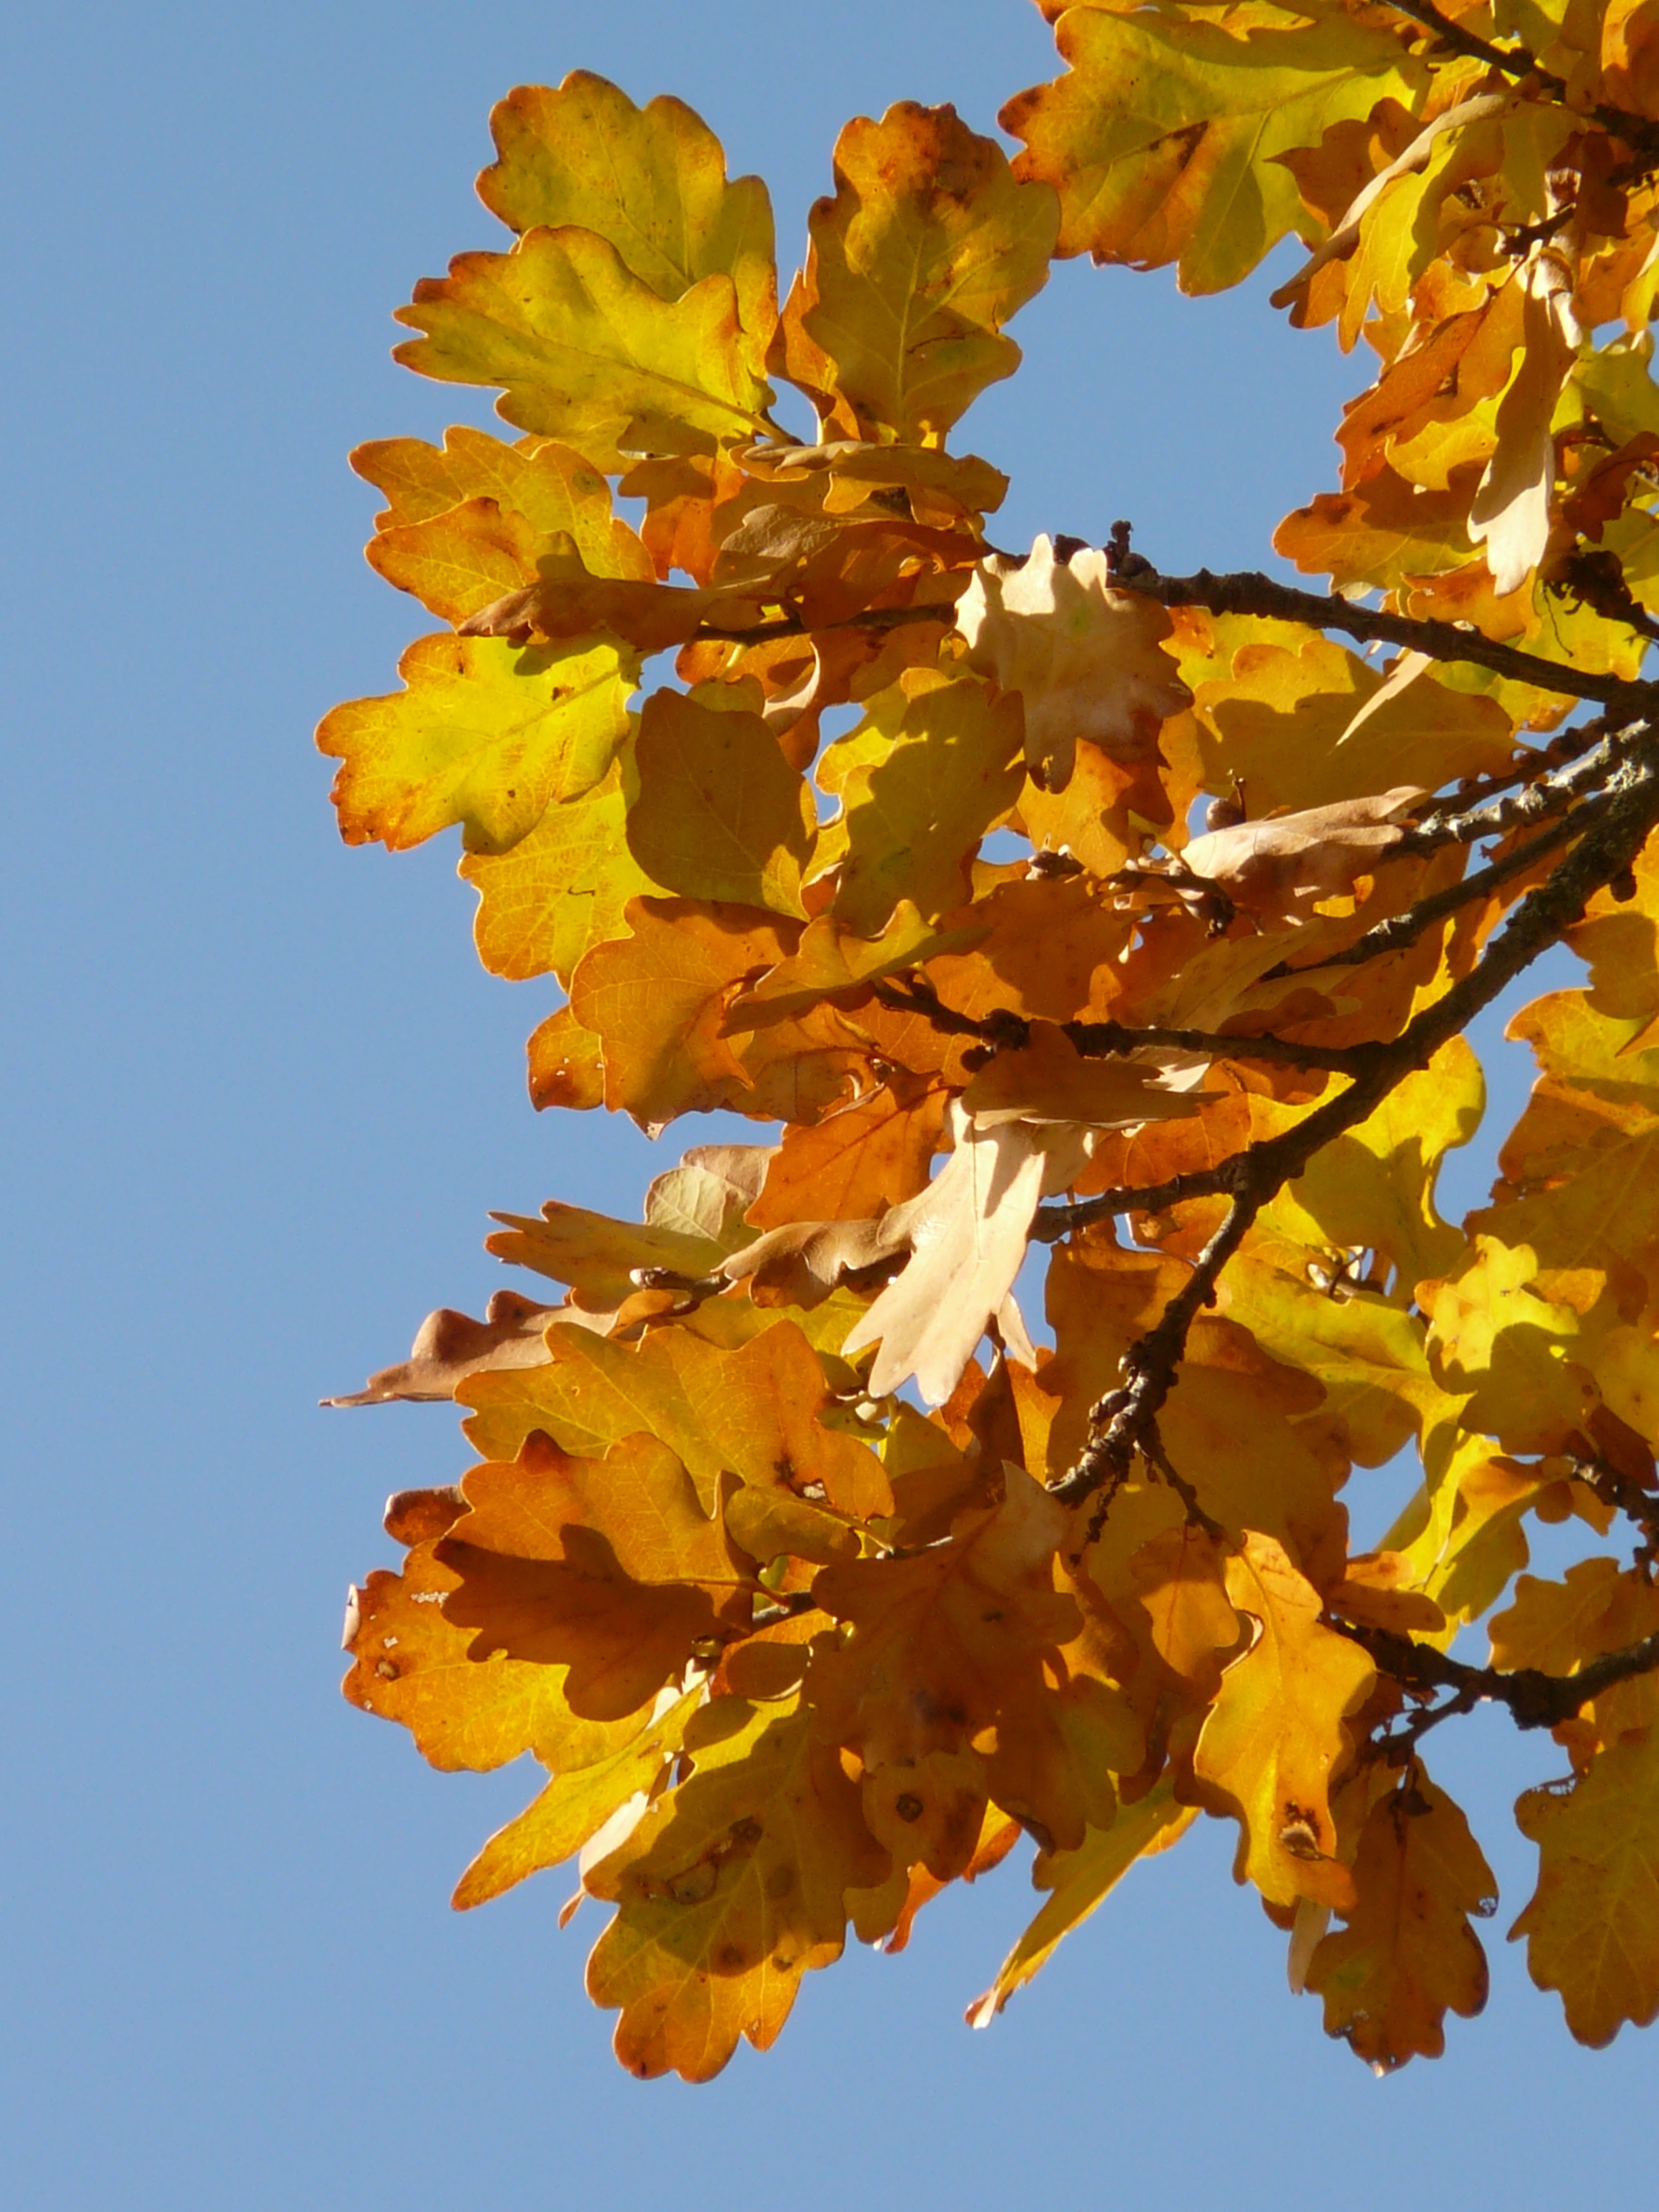
tree, forest, branch, plant, sun, sunlight, leaf, flower, golden, color, autumn, colorful, yellow, season, maple tree, maple leaf, leaves, bright, oak, october, oak leaves, fall foliage, golden autumn, quercus, back light, golden october, sessile oak, flowering plant, maidenhair tree, plant stem, woody plant, land plant, winter oak, quercus petraea